List of U.S. Highways in Arkansas

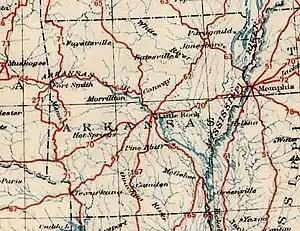
1926 map of the U.S. Highways in Arkansas

U.S. Highways in Arkansas sometimes have spur or business routes. The signs feature a "B" if designating a business route.